Richardson's Canal House

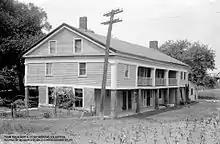
The tavern in 1922.

It was listed on the National Register of Historic Places in 1980.